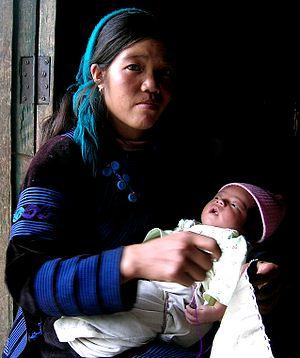
Le xian de Yuanyang est un district administratif de la province du Yunnan en Chine. Il est placé sous la juridiction de la préfecture autonome hani et yi de Honghe.